Nagpur

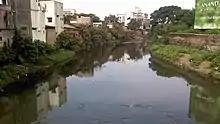
Nag River

Nagpur is named after the river Nag which flows through the city. The old Nagpur city (today called 'Mahal') is situated on north banks of the river Nag. "Pur" means "city" in many Indian languages.